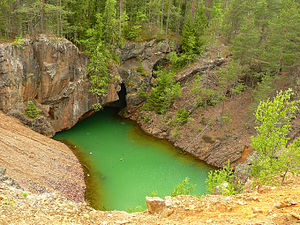
Kopparberg
Vandfyldt å ved Ljusnarsbergs gruva
Kopparberg er et byområde i Västmanland og hovedby i Ljusnarsbergs kommun i Örebro län, Sverige. Til byområdet regnes også det nærliggende Bångbro. Byen ligger ved Riksväg 63.